Public philosophy

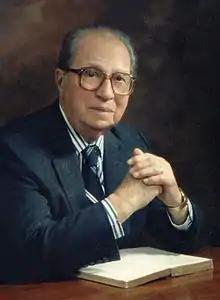
"Unlike many of my contemporaries, I never write books for my fellow professors to read. I have no interest in the academic audience at all. [...] A general audience can read any book I write – and they do." — Mortimer J. Adler

Public philosophy is a subfield of philosophy that involves engagement with the public.